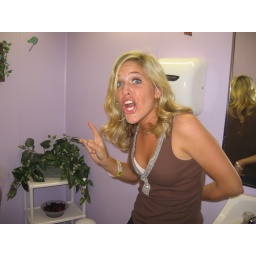
NOTICE: the rose pedals under the plant